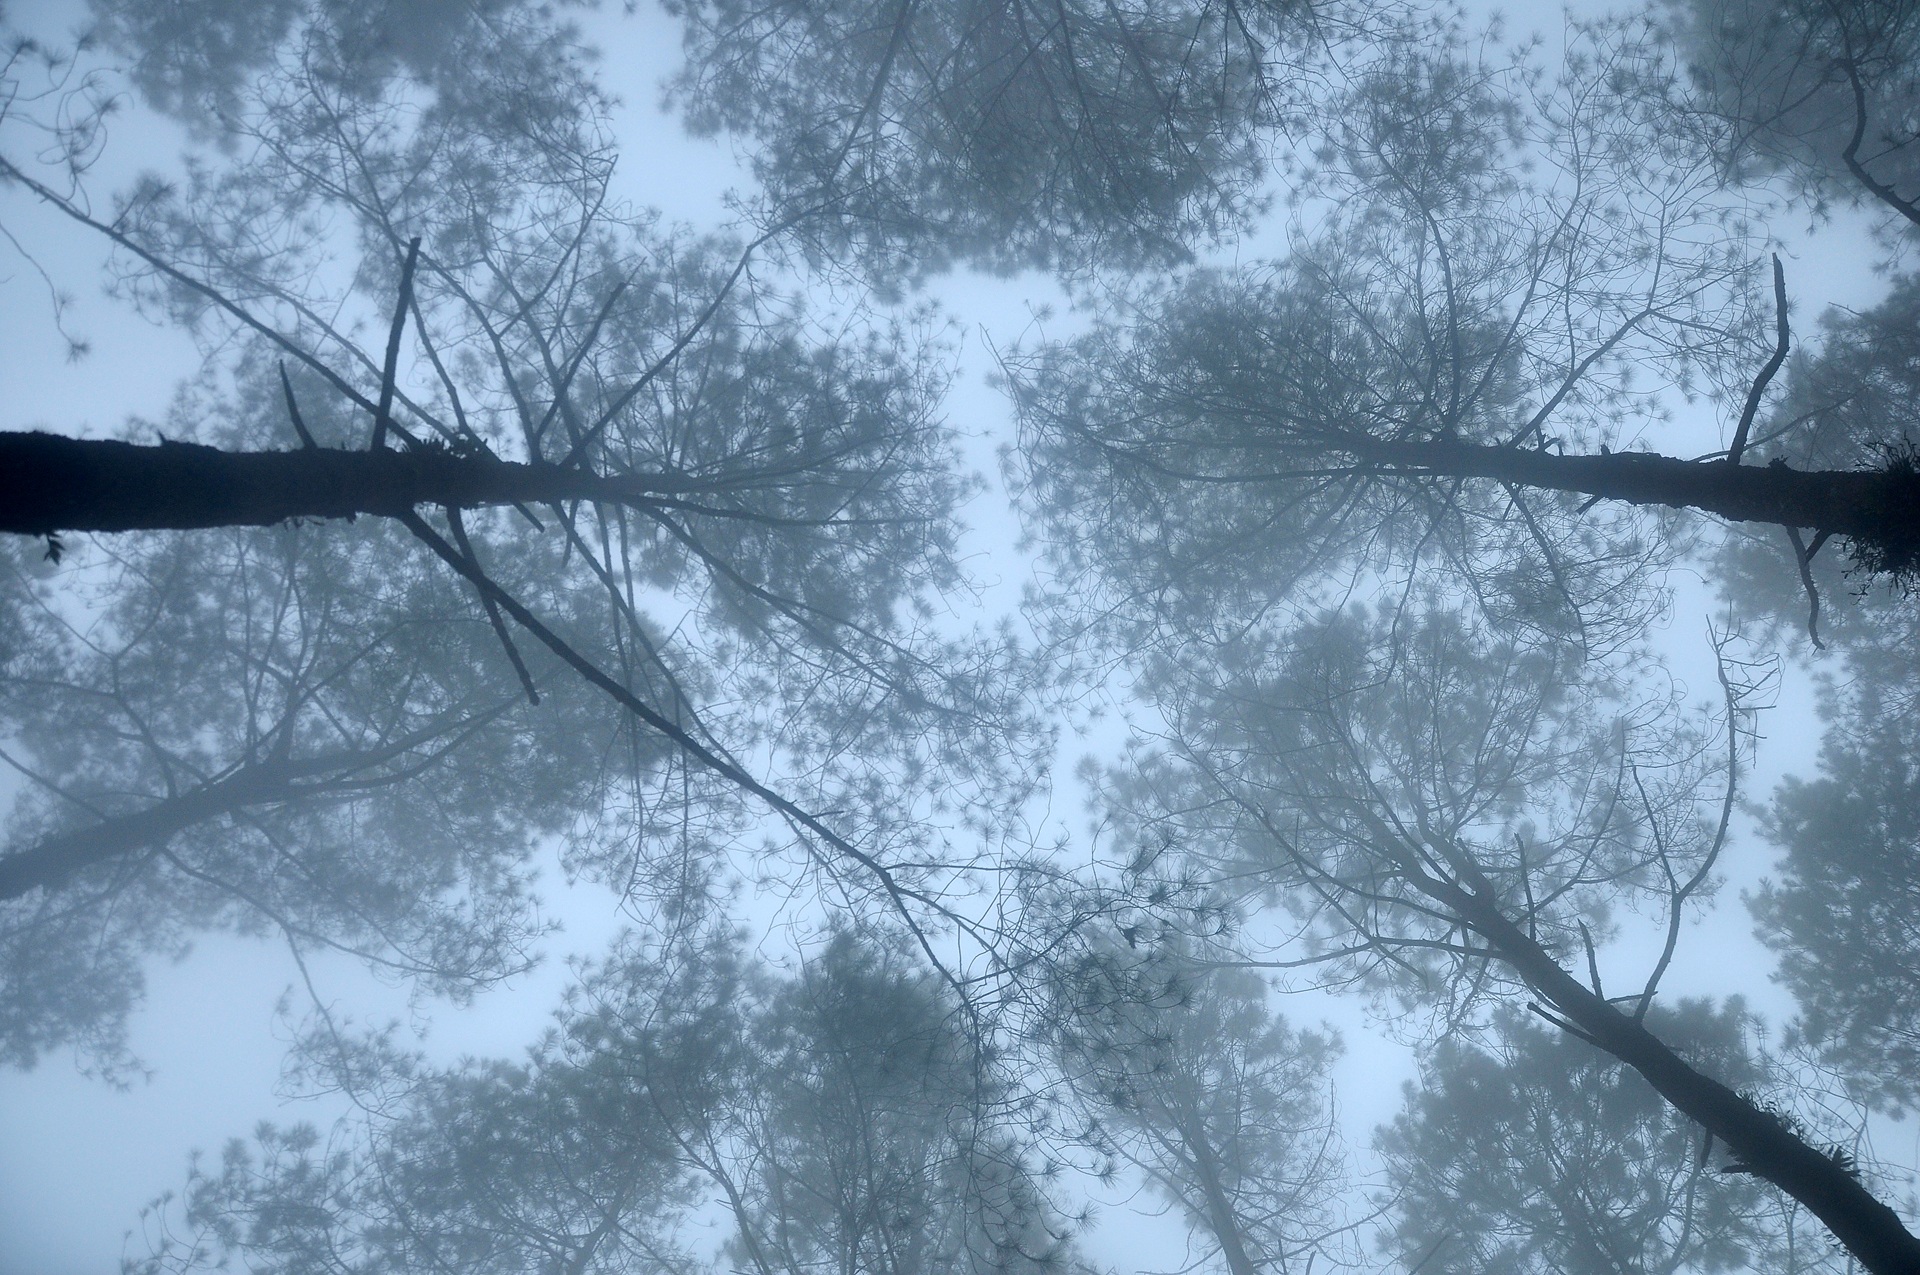
tree, nature, forest, outdoor, branch, snow, winter, dew, fog, mist, sunlight, morning, frost, summer, ice, green, natural, weather, fresh, season, blizzard, freezing, atmospheric phenomenon, woody plant, winter storm